Haut-Vully

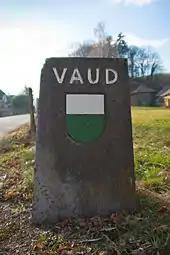
Border marker in Guévaux at the border with the Canton of Vaud.

Haut-Vully had an area, , of . Of this area, or 70.4% is used for agricultural purposes, while or 13.2% is forested. Of the rest of the land, or 13.1% is settled (buildings or roads), or 2.5% is either rivers or lakes and or 0.7% is unproductive land.